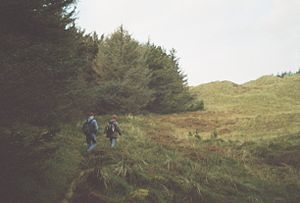
Natura 2000-område nr. 83 Blåbjerg Egekrat, Lyngbos Hede og Hennegårds Klitter
Hjortedalen i den sydlige ende af Blåbjerg Klitplantage
Natura 2000-område nr. 83 Blåbjerg Egekrat, Lyngbos Hede og Hennegårds Klitter har samlet et areal på 692 hektar og består af et EU-habitatområde. Størstedelen af området, er statsejet. De store fredede klitheder, Lyngbos Hede og Hennegårds Klitter er sammen med Blåbjerg Egekrat centrale elementer i området.